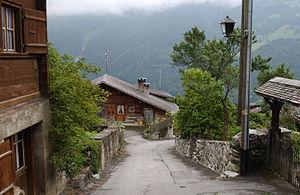
Vue de Gryon (Vaud).